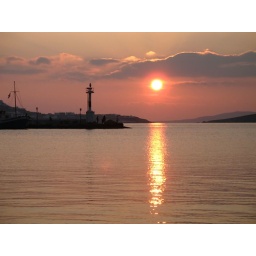
The red ball drops over the Cyclades.